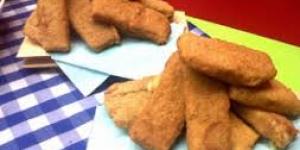
muzzarelitas en milanesa